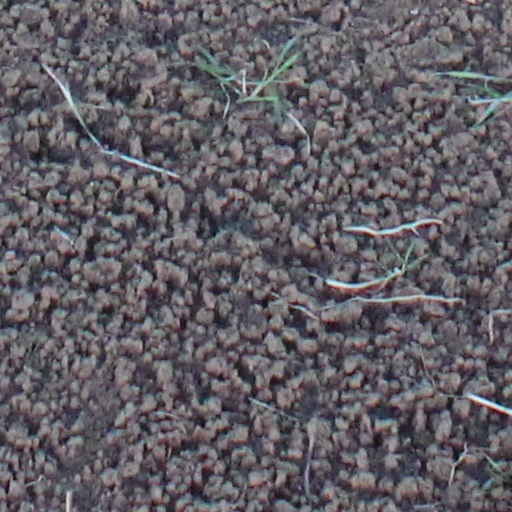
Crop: wheat